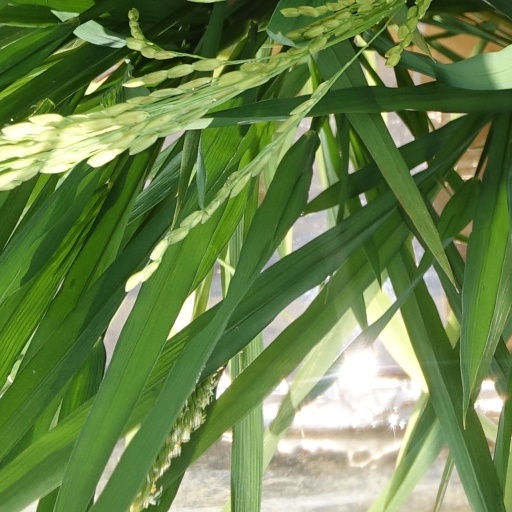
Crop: rice